Matlock railway station

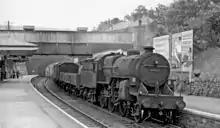
The station in 1961, showing the original footbridge

Originally named Matlock Bridge, it was opened by the Manchester, Buxton, Matlock and Midland Junction Railway. The station saw its first passengers on 4 June 1849, when the line between and opened. The station buildings, designed by Sir Joseph Paxton, opened in 1850.